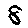
Label: 8